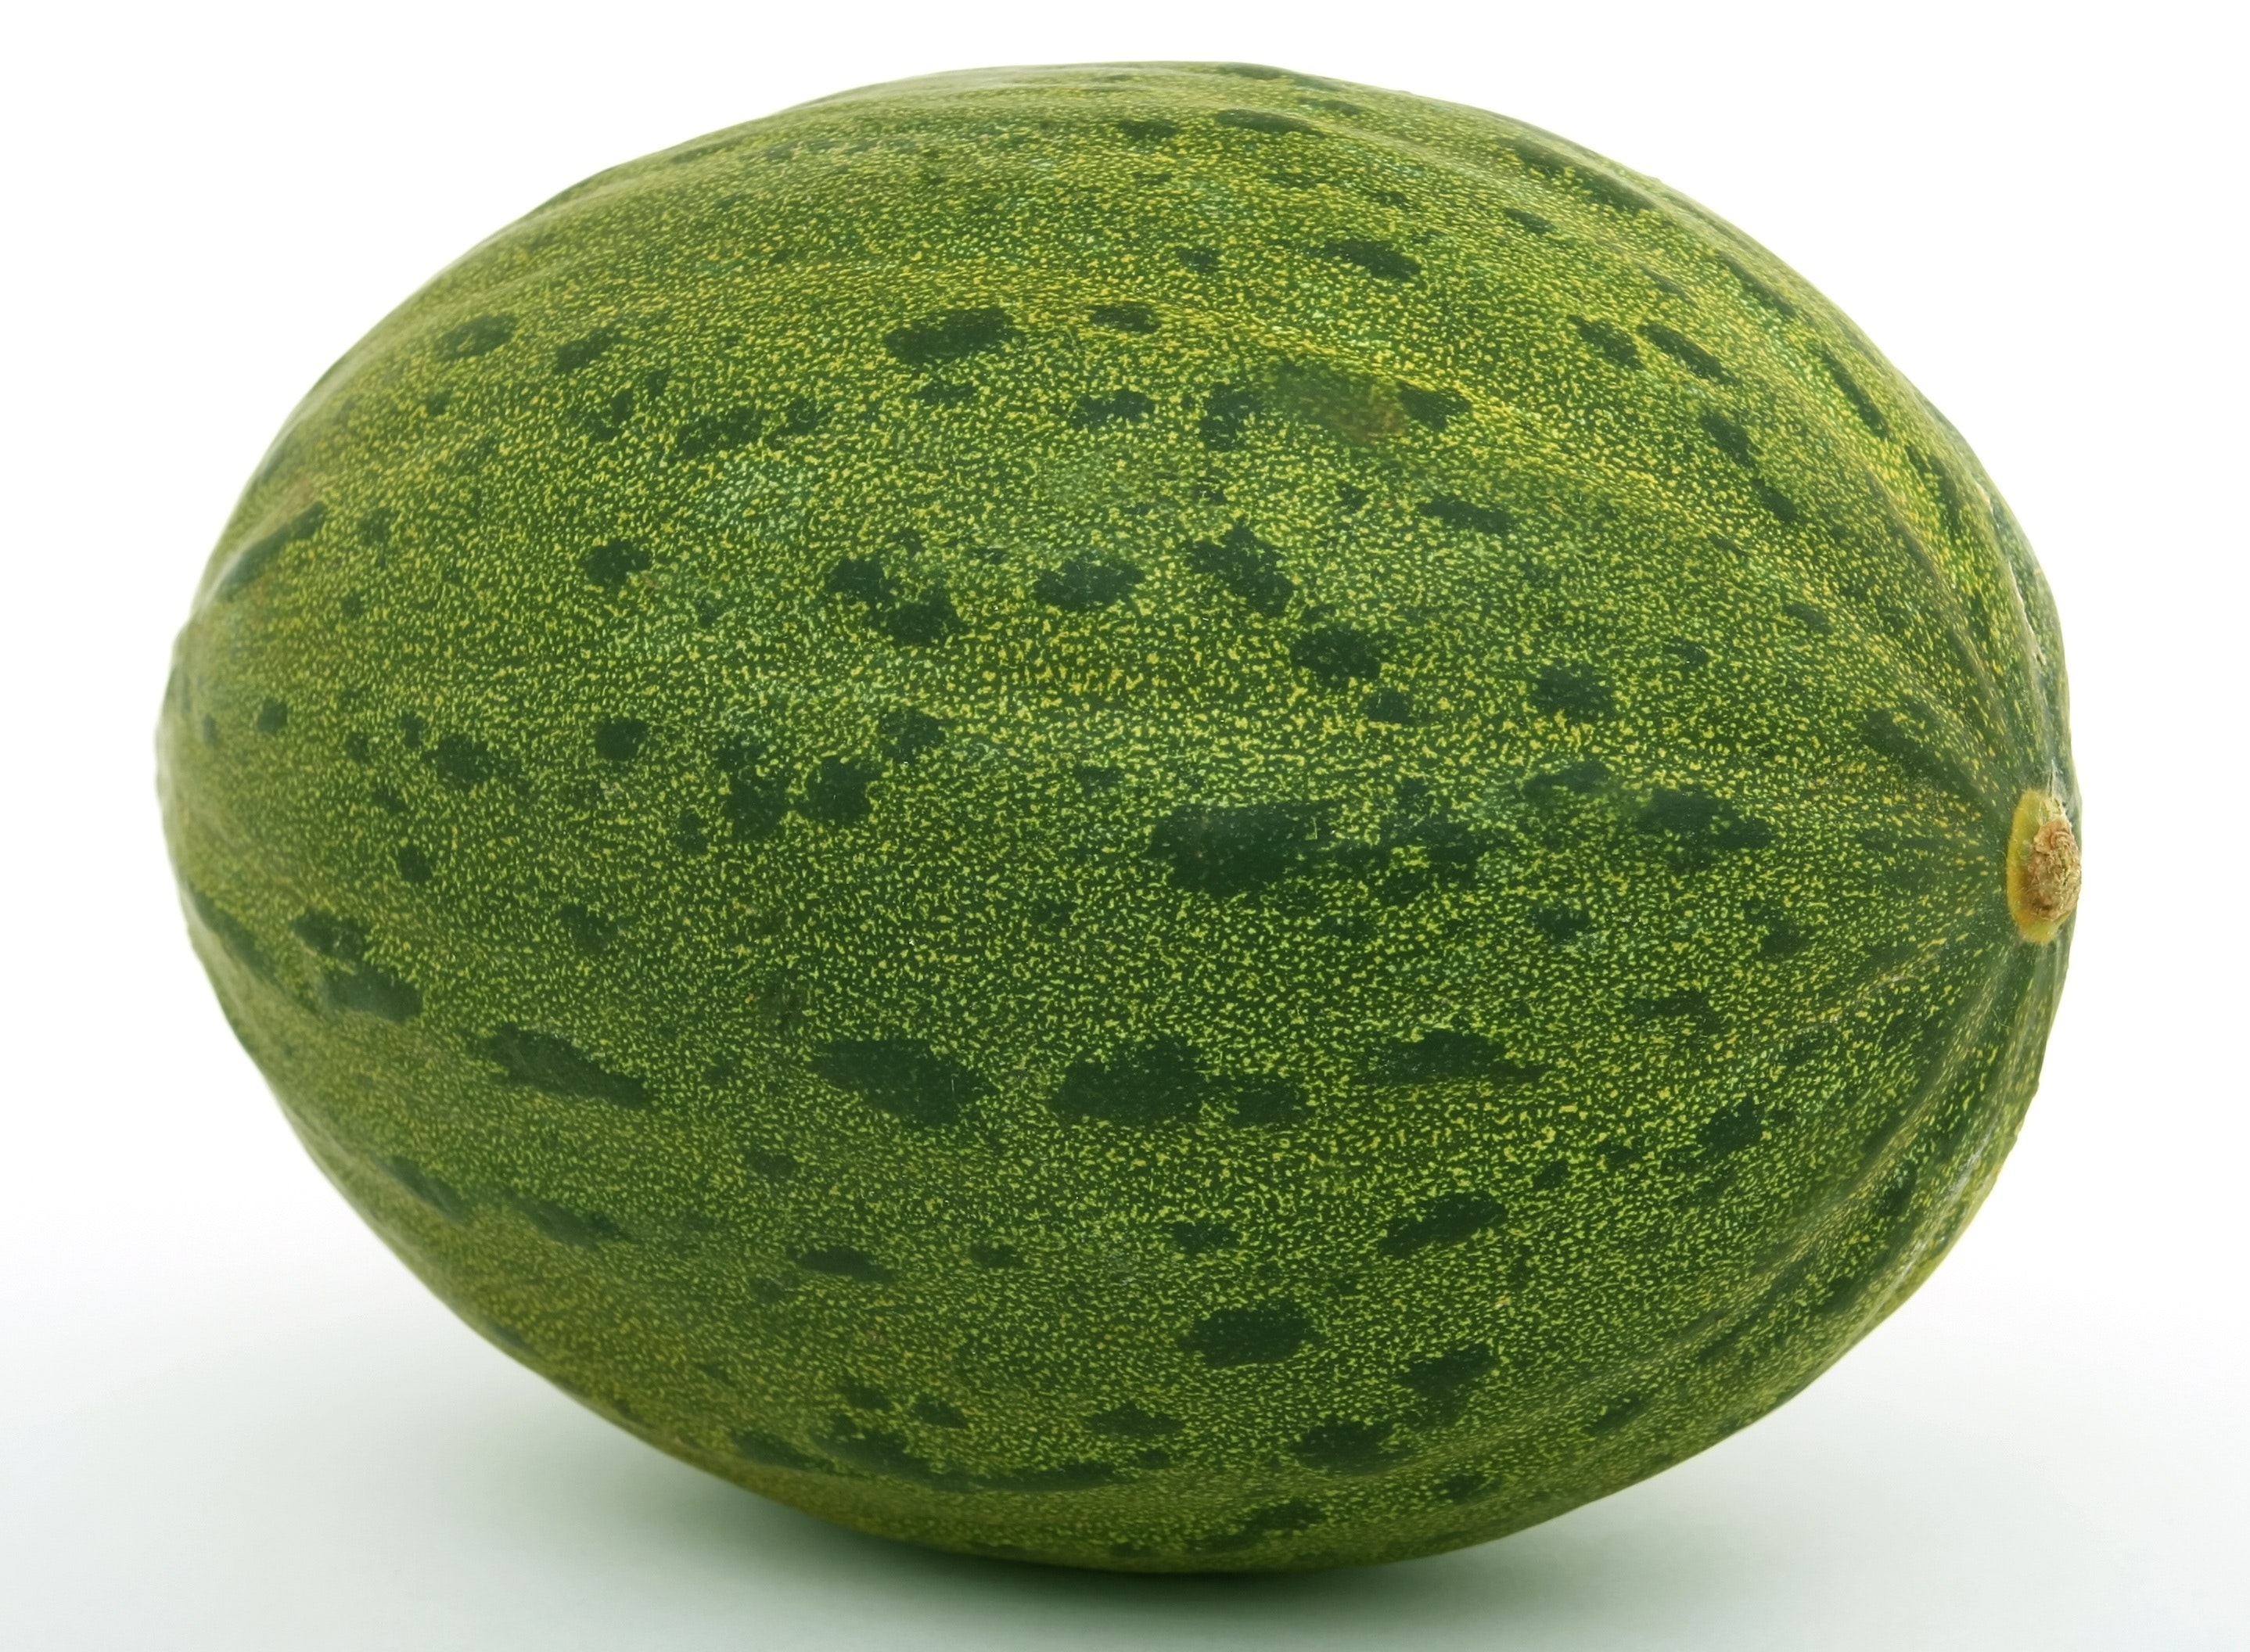
melon, fruit, plant, watermelon, food, cucumber, gourd, and melon family, muskmelon, winter melon, galia, produce, seedless fruit